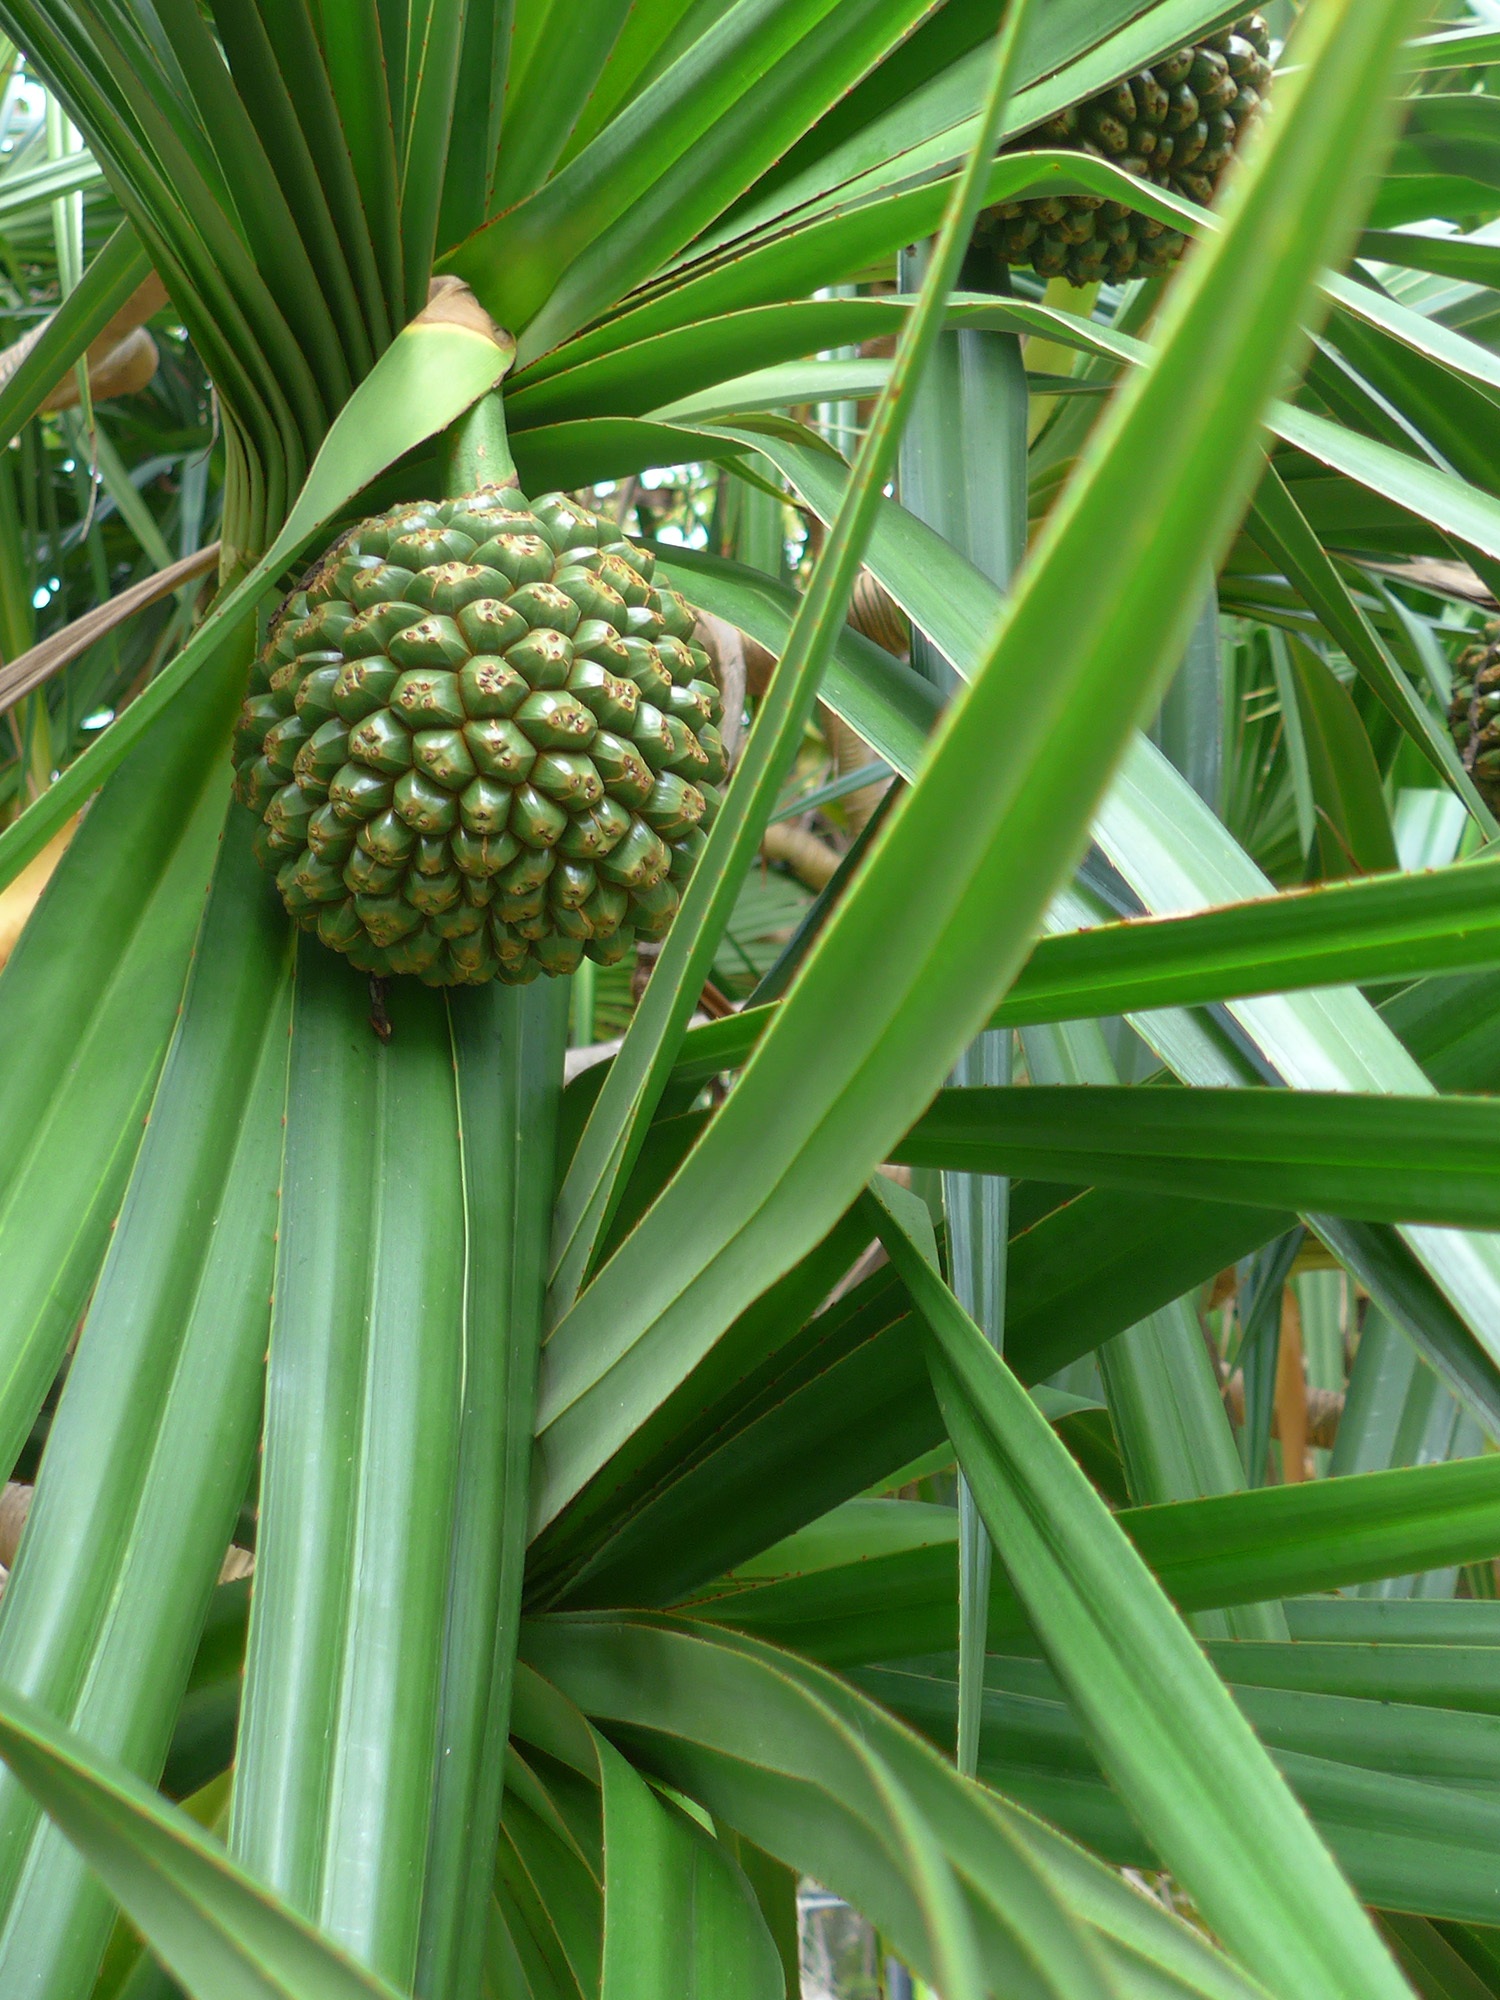
tree, nature, grass, branch, structure, plant, fruit, leaf, flower, food, green, produce, botany, flora, exotic, tropics, pandanus, exoticism, flowering plant, grass family, plant stem, woody plant, land plant, arecales, palm family, borassus flabellifer, saw palmetto, pandanus tectorius